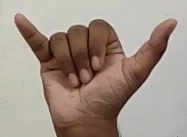
ASL sign: Y